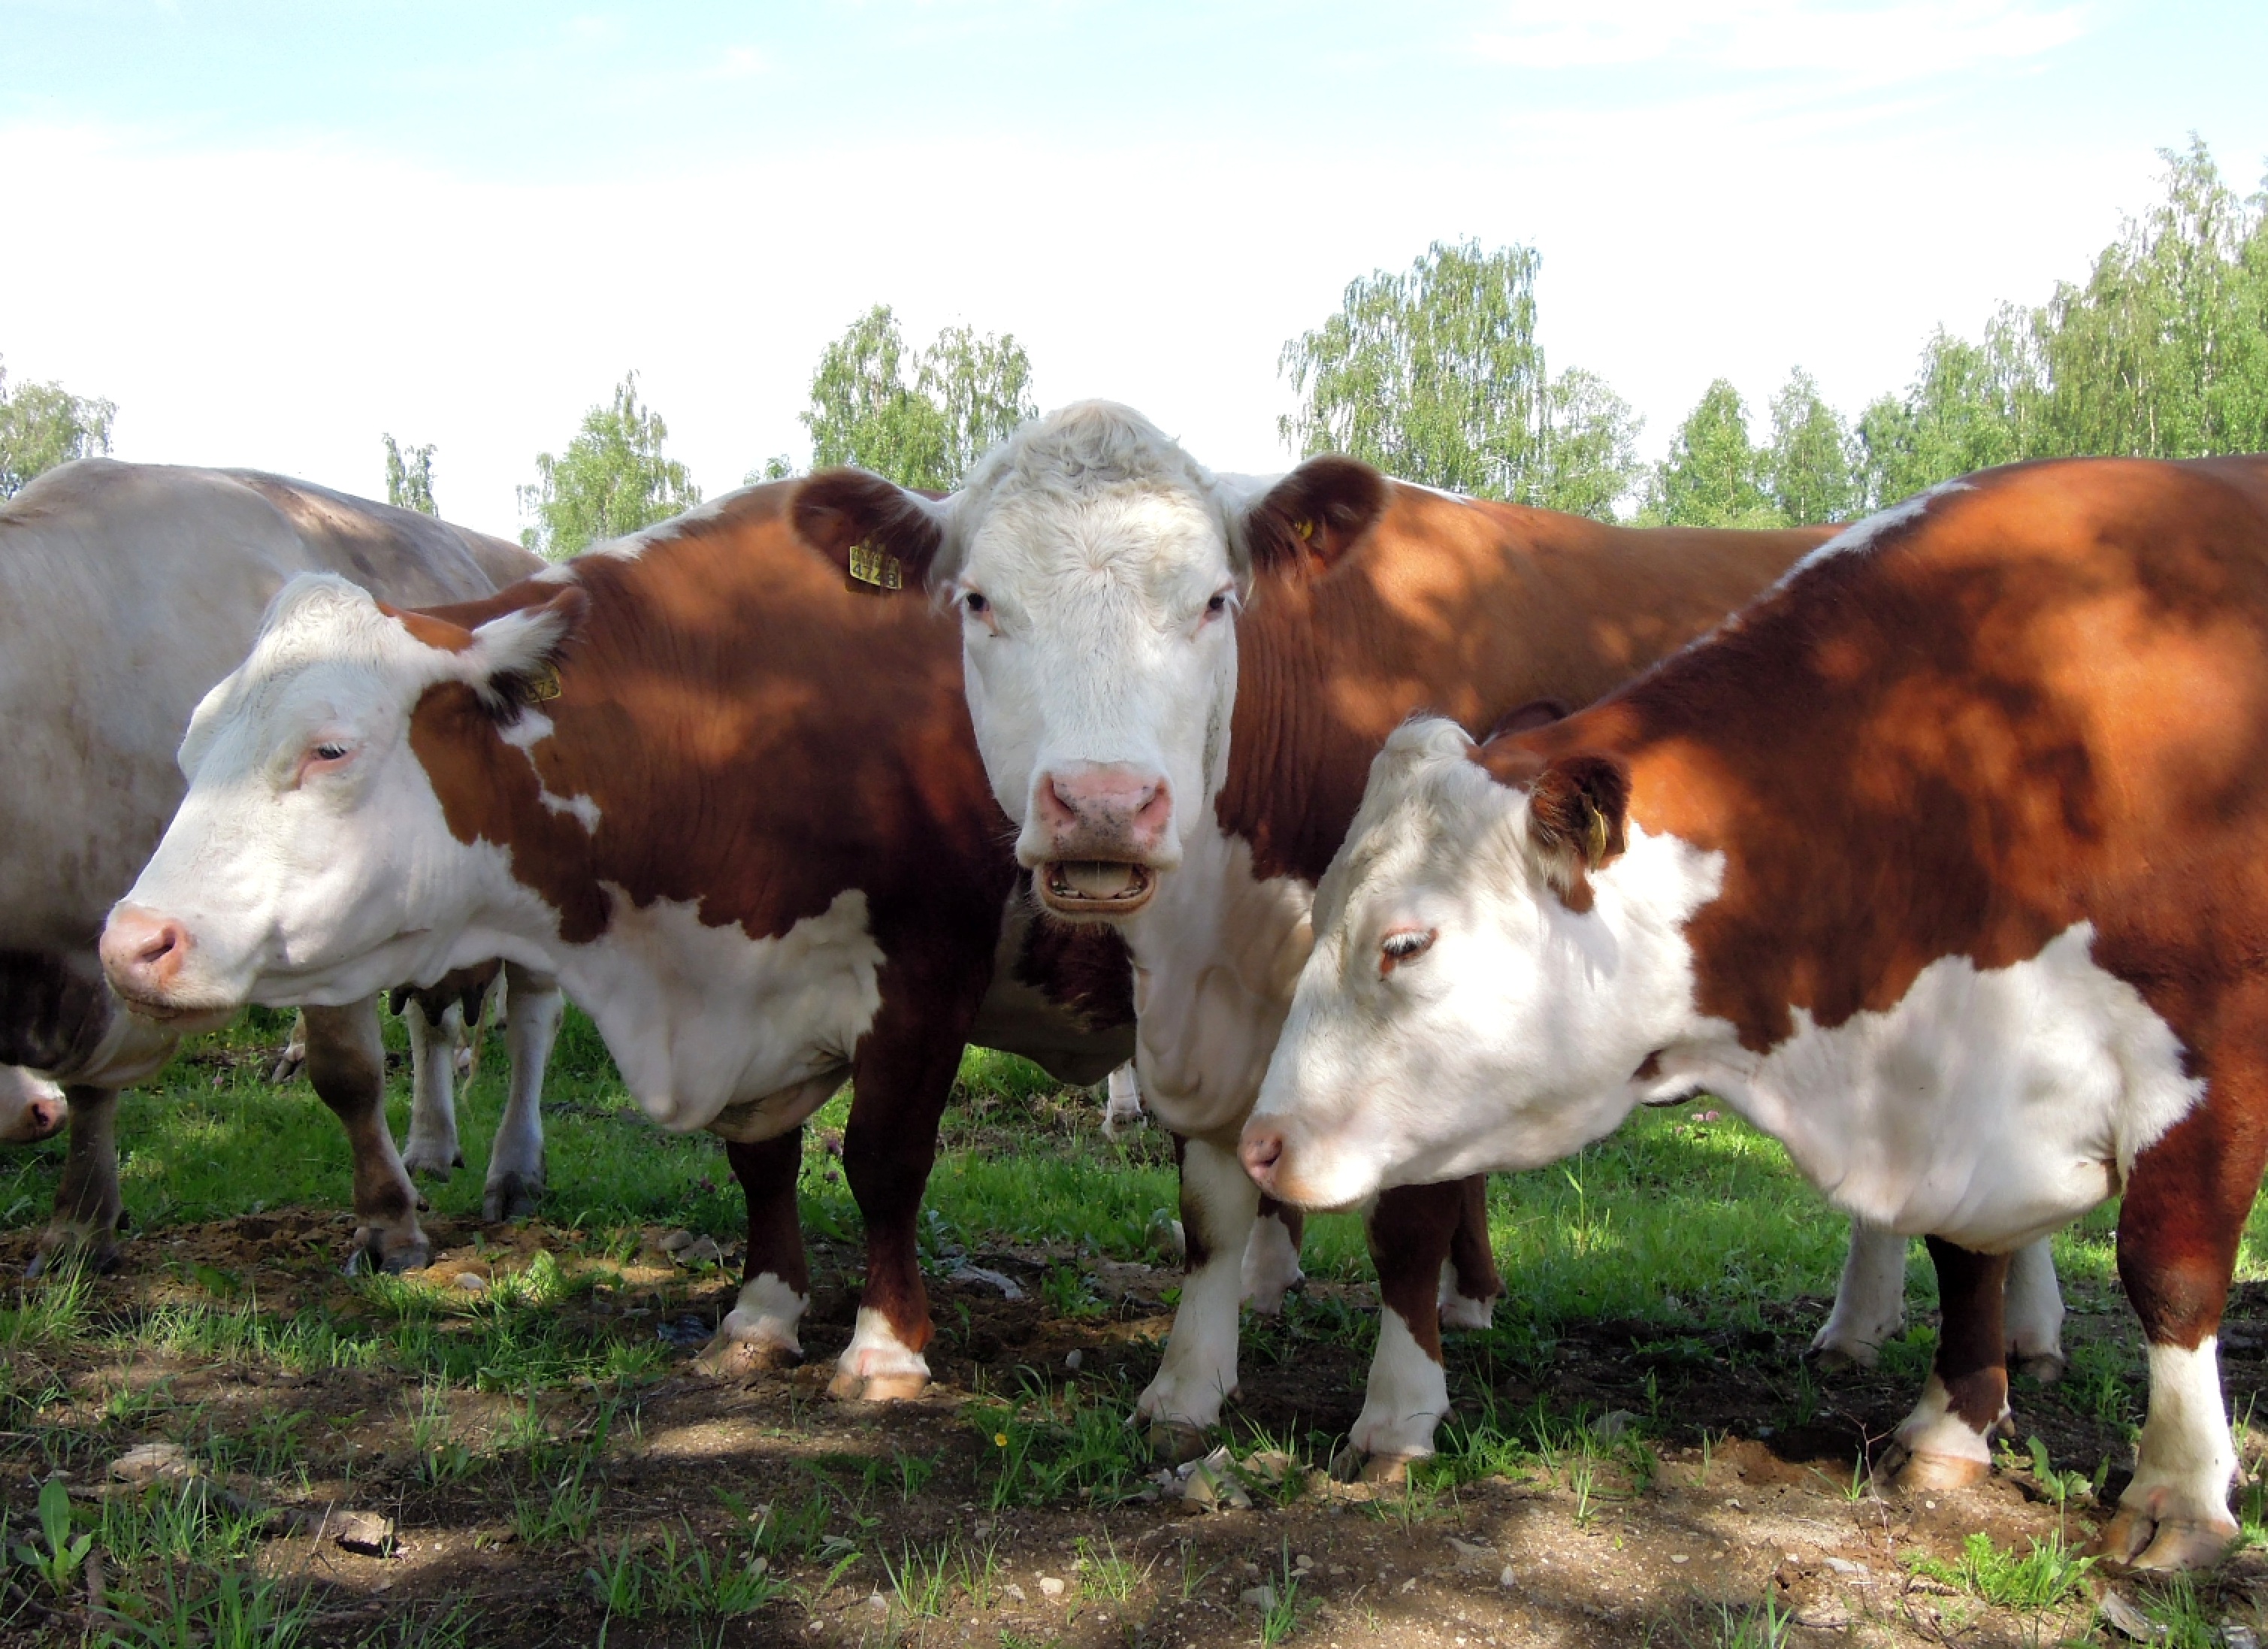
landscape, nature, sky, farm, countryside, animal, summer, food, pasture, grazing, livestock, mammal, agriculture, animals, finnish, nature photo, the cow, dairy cow, tohmaj rvi, north karelia, eastern finland, in the land of, a herd of, mosquitoes, cattle like mammal